Slope field

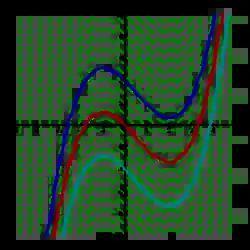
The slope field of formula_1, with the blue, red, and turquoise lines being formula_2, formula_3, and formula_4, respectively.

A slope field (also called a direction field) is a graphical representation of the solutions to a first-order differential equation of a scalar function. Solutions to a slope field are functions drawn as solid curves. A slope field shows the slope of a differential equation at certain vertical and horizontal intervals on the x-y plane, and can be used to determine the approximate tangent slope at a point on a curve, where the curve is some solution to the differential equation.